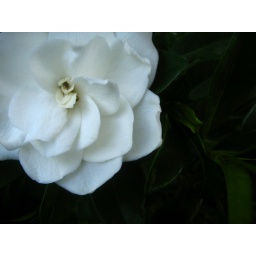
this is in colour, but on this monitor it looks black and white ...